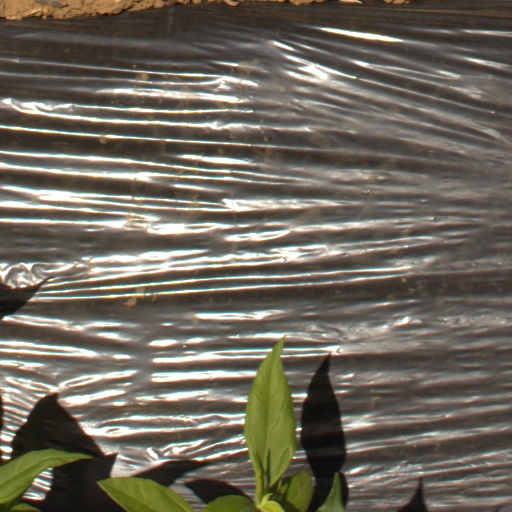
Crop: Jerusalem artichoke